Animal Crossing: Amiibo Festival

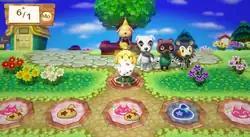
Gameplay screenshot at E3 2015

"Amiibo Festival" is a virtual board game similar in style to the "Mario Party" series. Playable characters from the "Animal Crossing" franchise include Isabelle, K.K. Slider, Tom Nook, and Mabel—four of the series' eight characters upon which Amiibo toys had been based. The game also supports the Amiibo cards which had debuted alongside "", and generally requires the use of Amiibo figures for play.